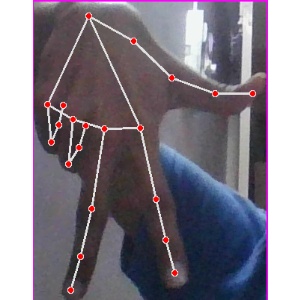
अक्षर: ग